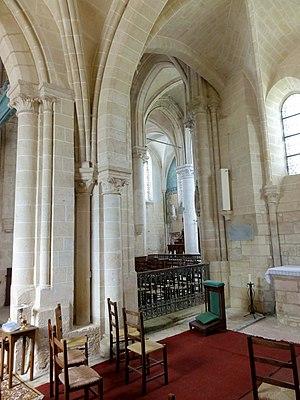
Intérieur de l'église - voir titre.
L'église Saint-Martin est une église catholique paroissiale située à Breuil-le-Vert, dans le département de l'Oise, en France. C'est une église atypique composée d'une large nef unique ouvrant à l'est sur les deux vaisseaux d'un grand chœur au chevet plat, et d'une chapelle avec abside à pans coupés au sud des deux premières travées du chœur. De l'église primitive de la fin du XIᵉ siècle, subsistent encore les grandes arcades bouchées au sud de la nef, également visibles depuis l'extérieur en raison de la démolition du bas-côté sud au début du XIXᵉ siècle, où à une époque antérieure. Pour le reste, la nef date du début du XVIᵉ siècle, mais n'a reçu sa configuration actuelle, avec des voûtes d'ogives en briques et plâtre, qu'en 1870 / 1872. Le chœur est en revanche un complexe assez homogène de la première moitié du XIIIᵉ siècle, qui ne compte qu'un unique niveau d'élévation, mais se prévaut d'une architecture gothique de bon niveau. La deuxième travée du sud sert de base au clocher en bâtière, qui représente l'élément le plus intéressant à l'extérieur. Les deux dernières travées des deux vaisseaux présentent des supports amincis, et forment un chœur-halle carré.